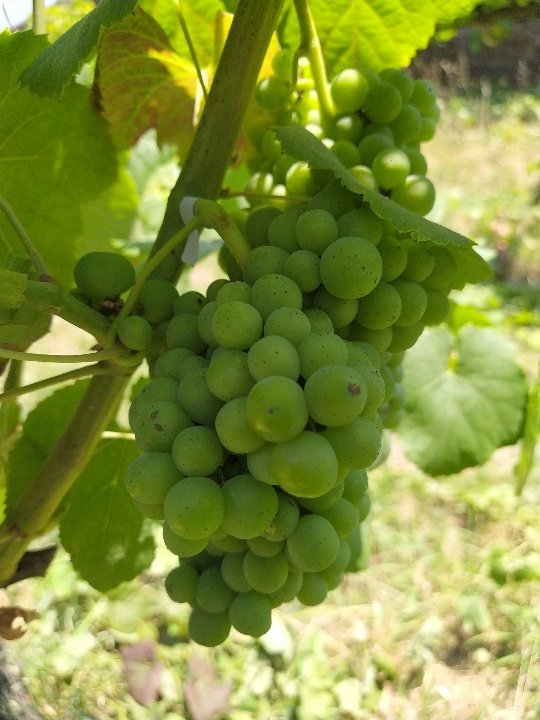
Berries visible: 115
Grape clusters: 2